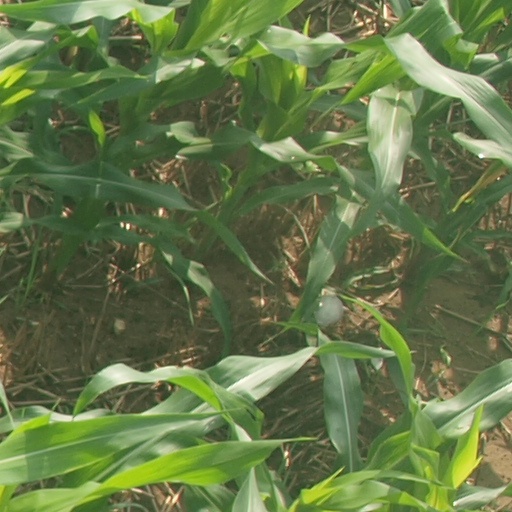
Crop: maize; corn